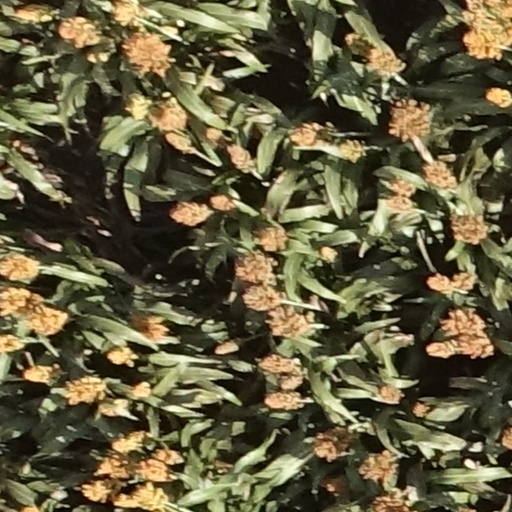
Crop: sorghum